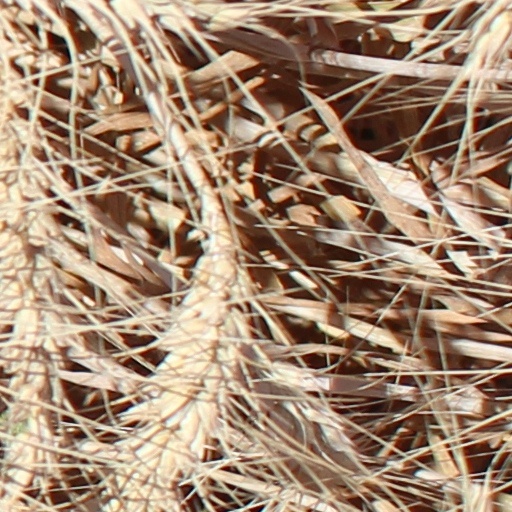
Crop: wheat